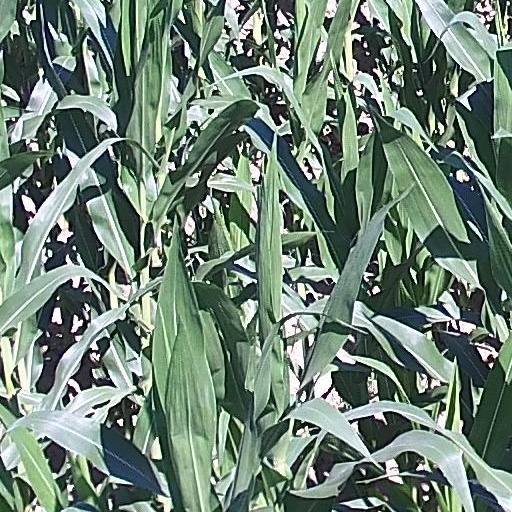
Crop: maize; corn